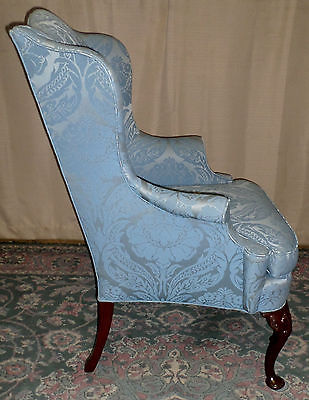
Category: chair